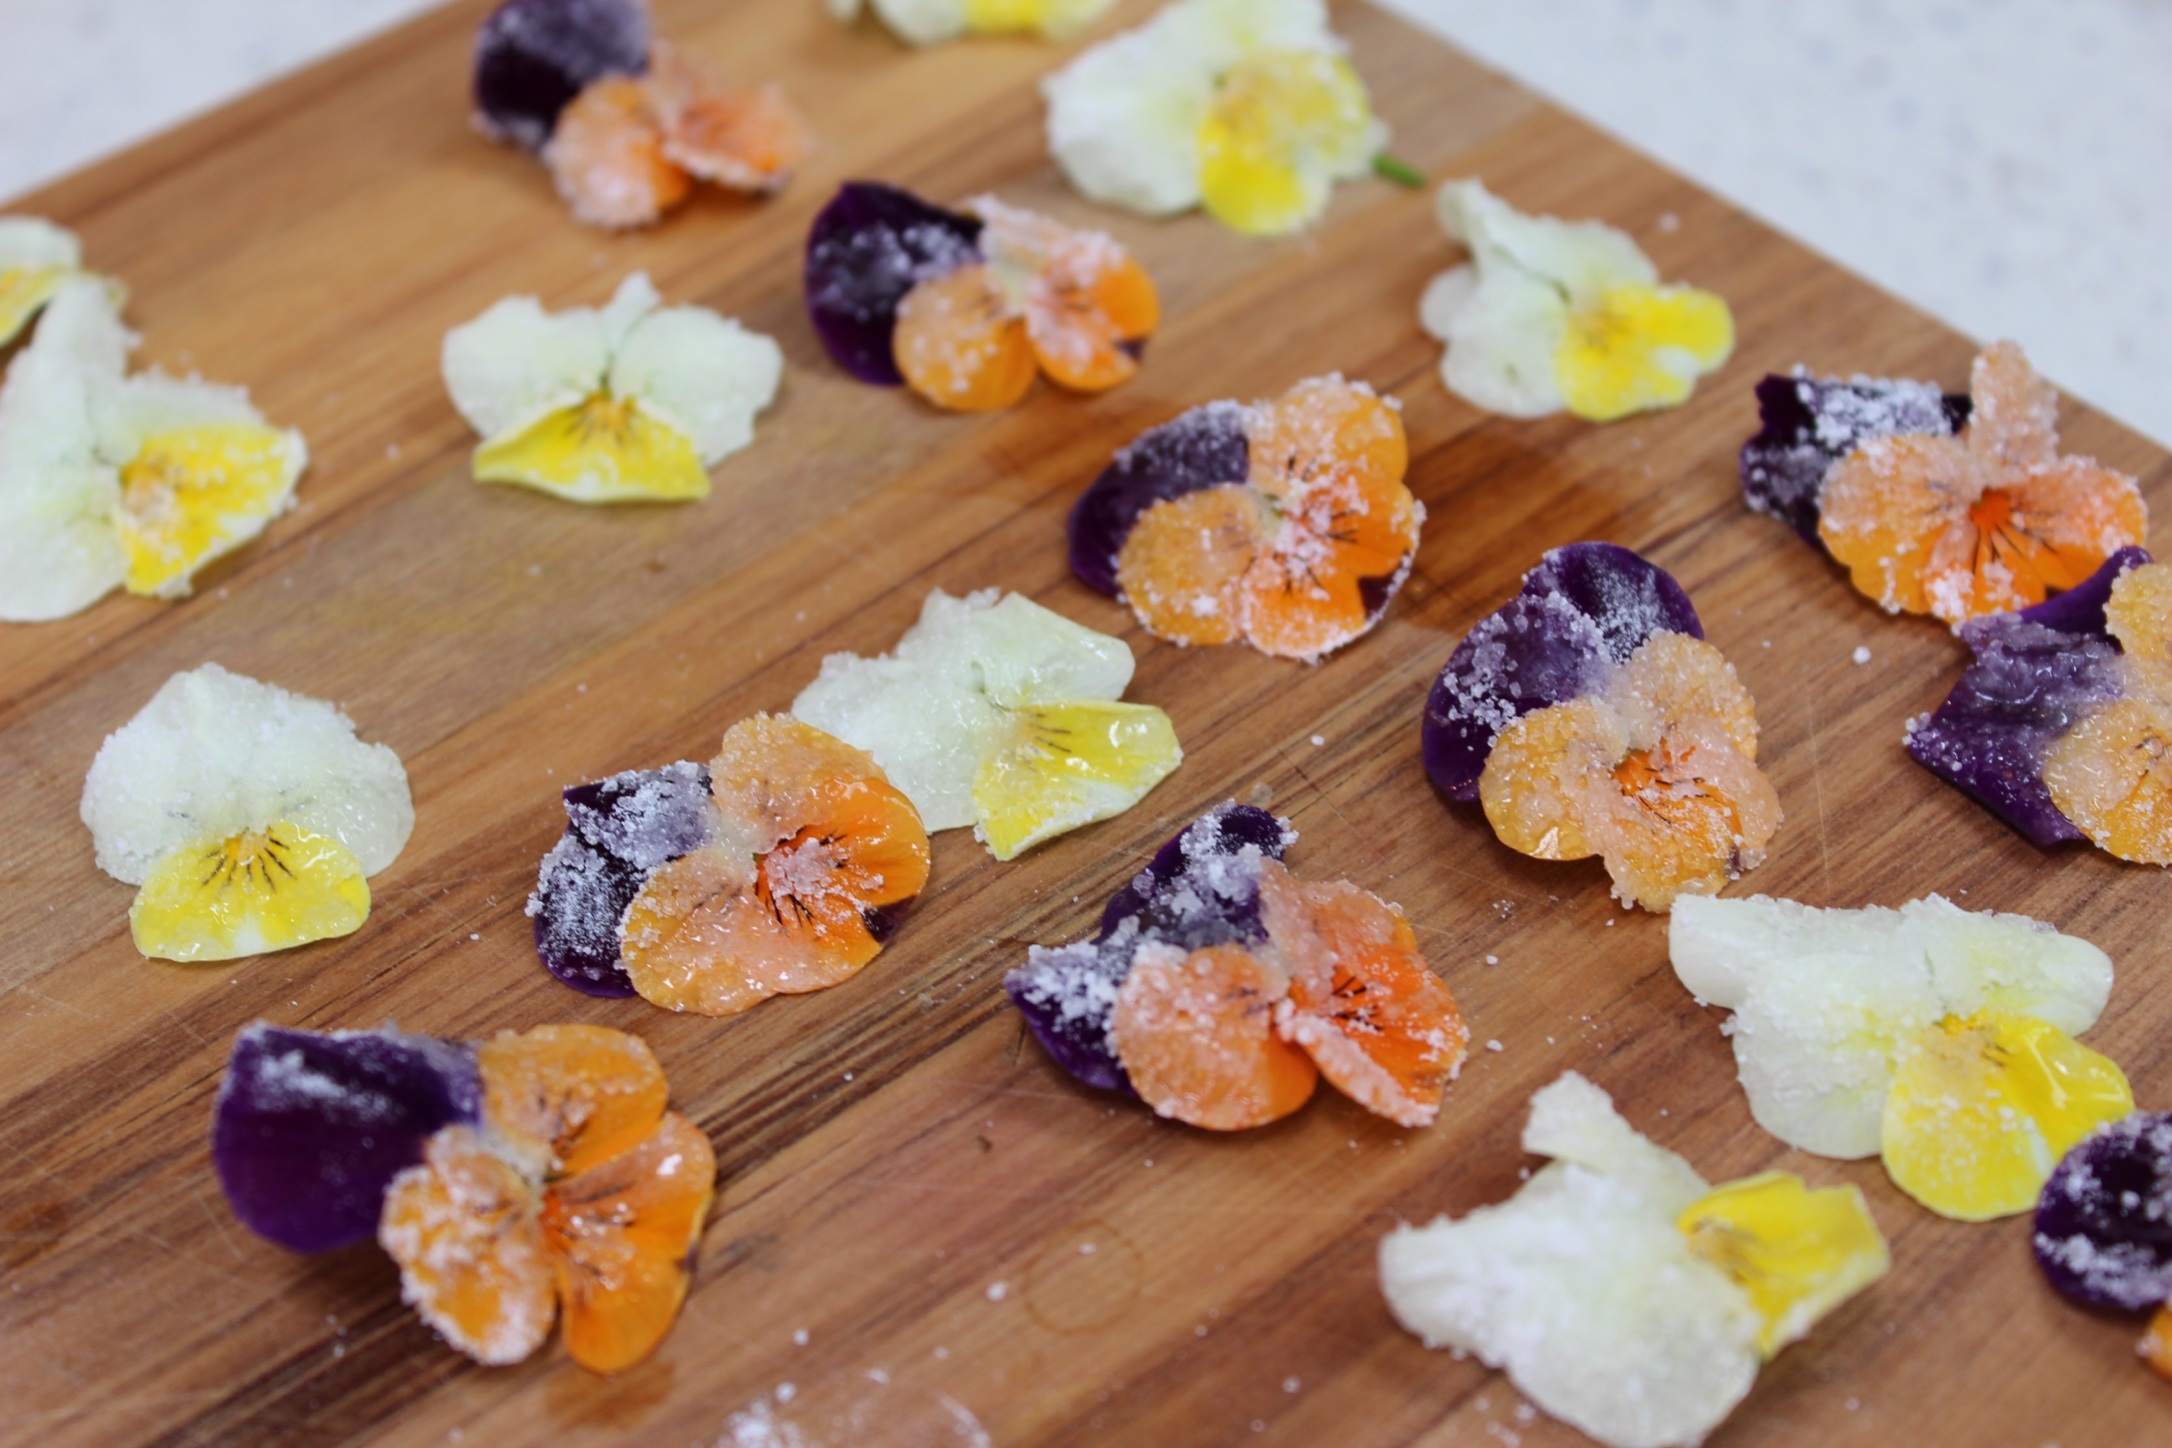
plant, fruit, flower, dish, meal, food, produce, breakfast, dessert, cuisine, asian food, sushi, flowering plant, land plant